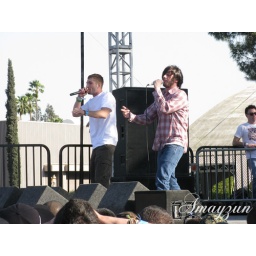
Eyedea .. I forgot the other guy's name in the white shirt